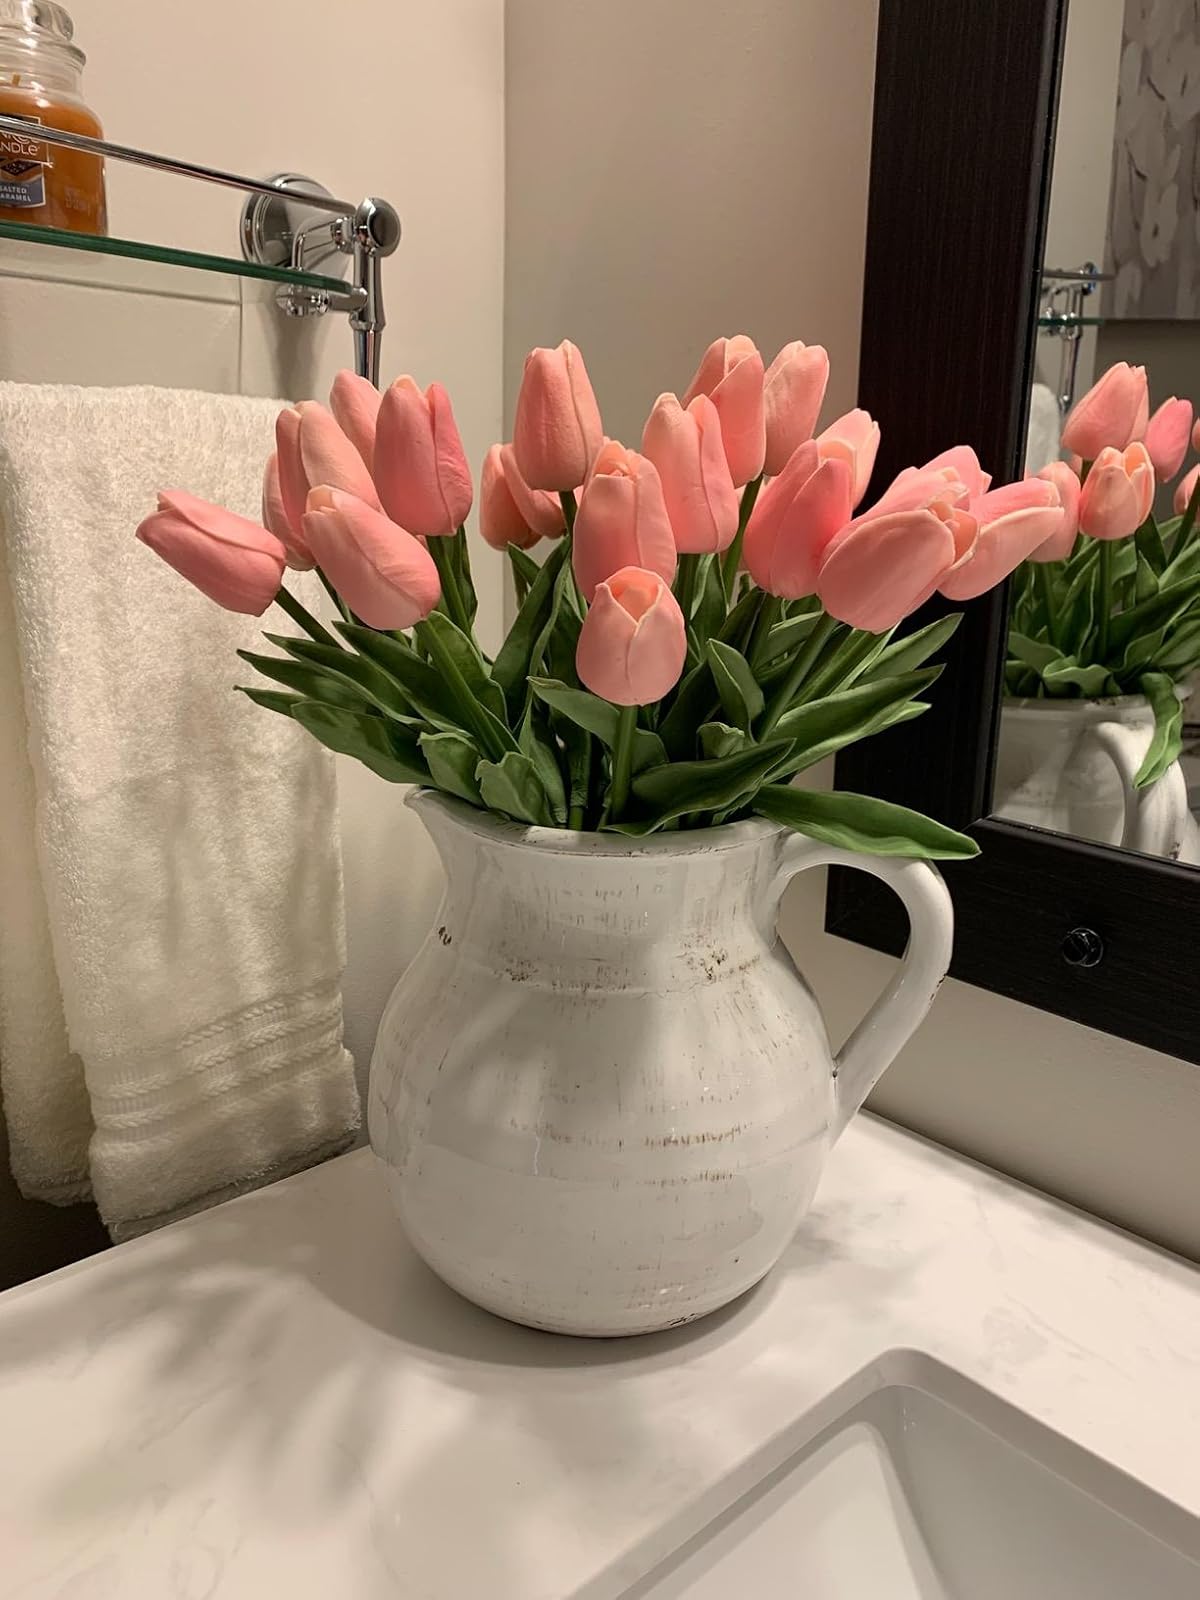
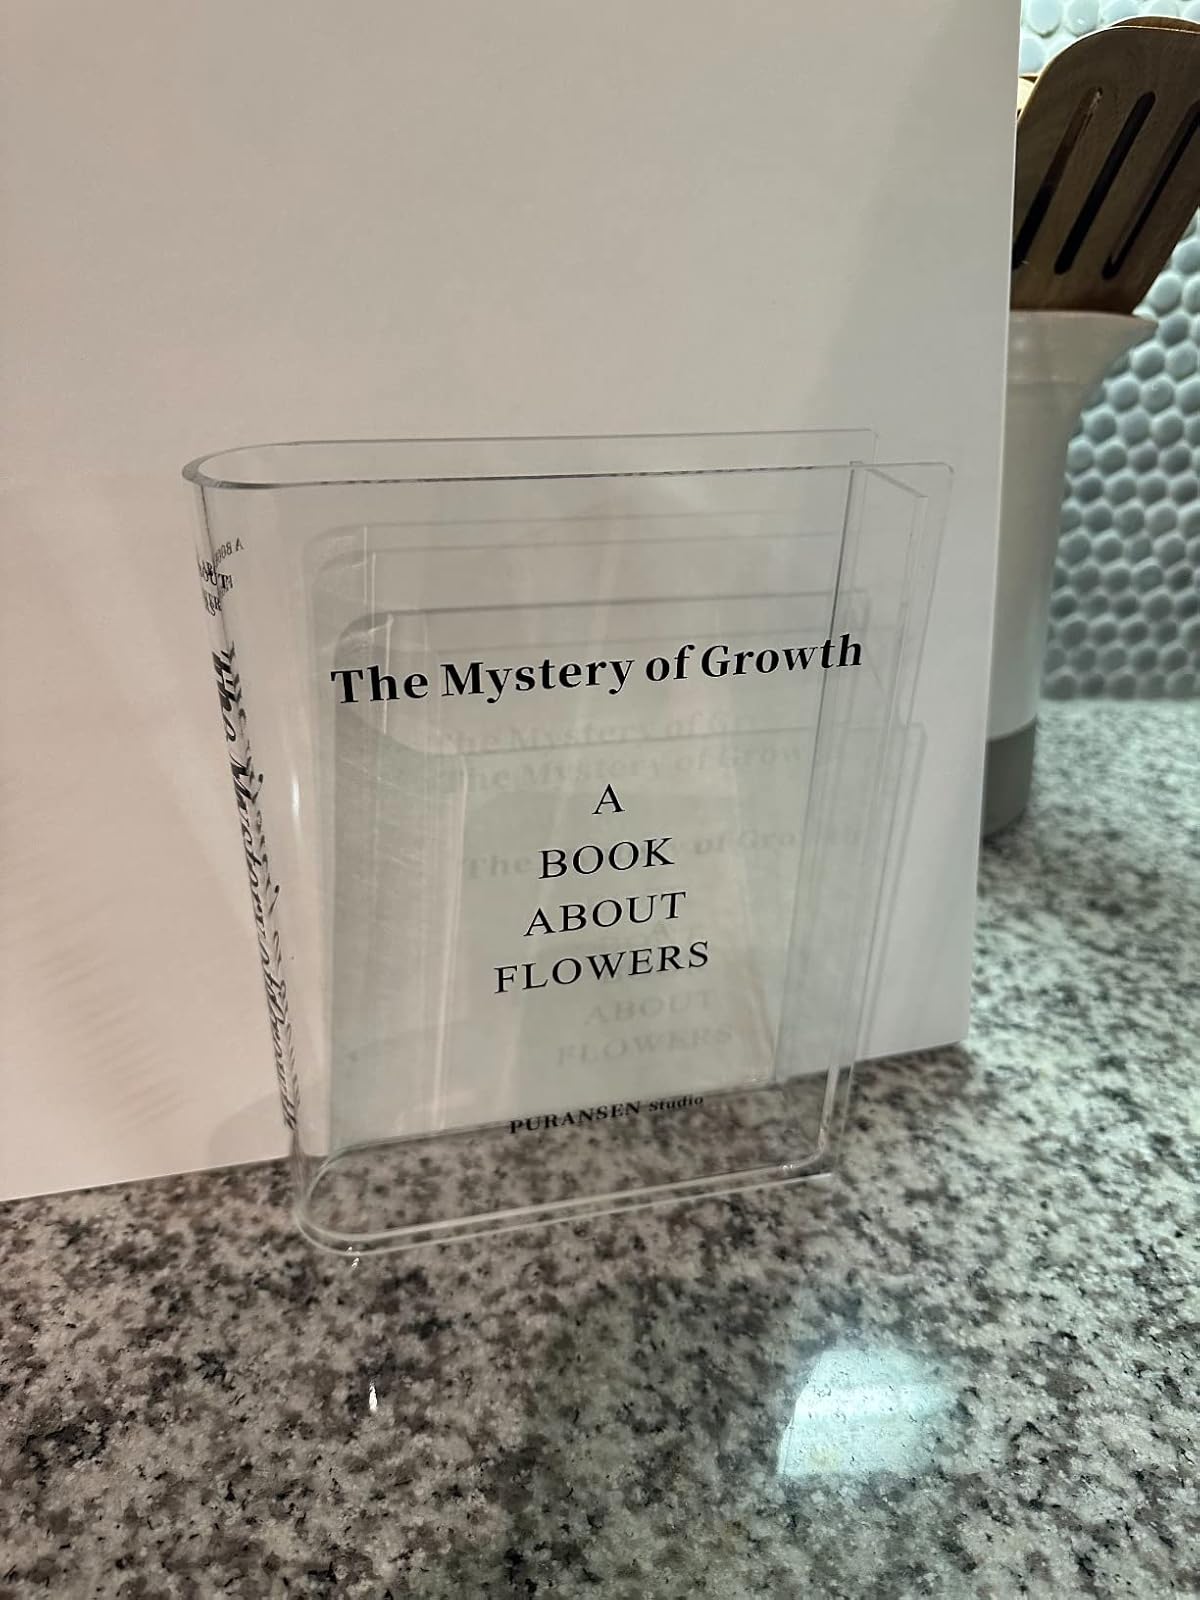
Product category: vase
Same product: no